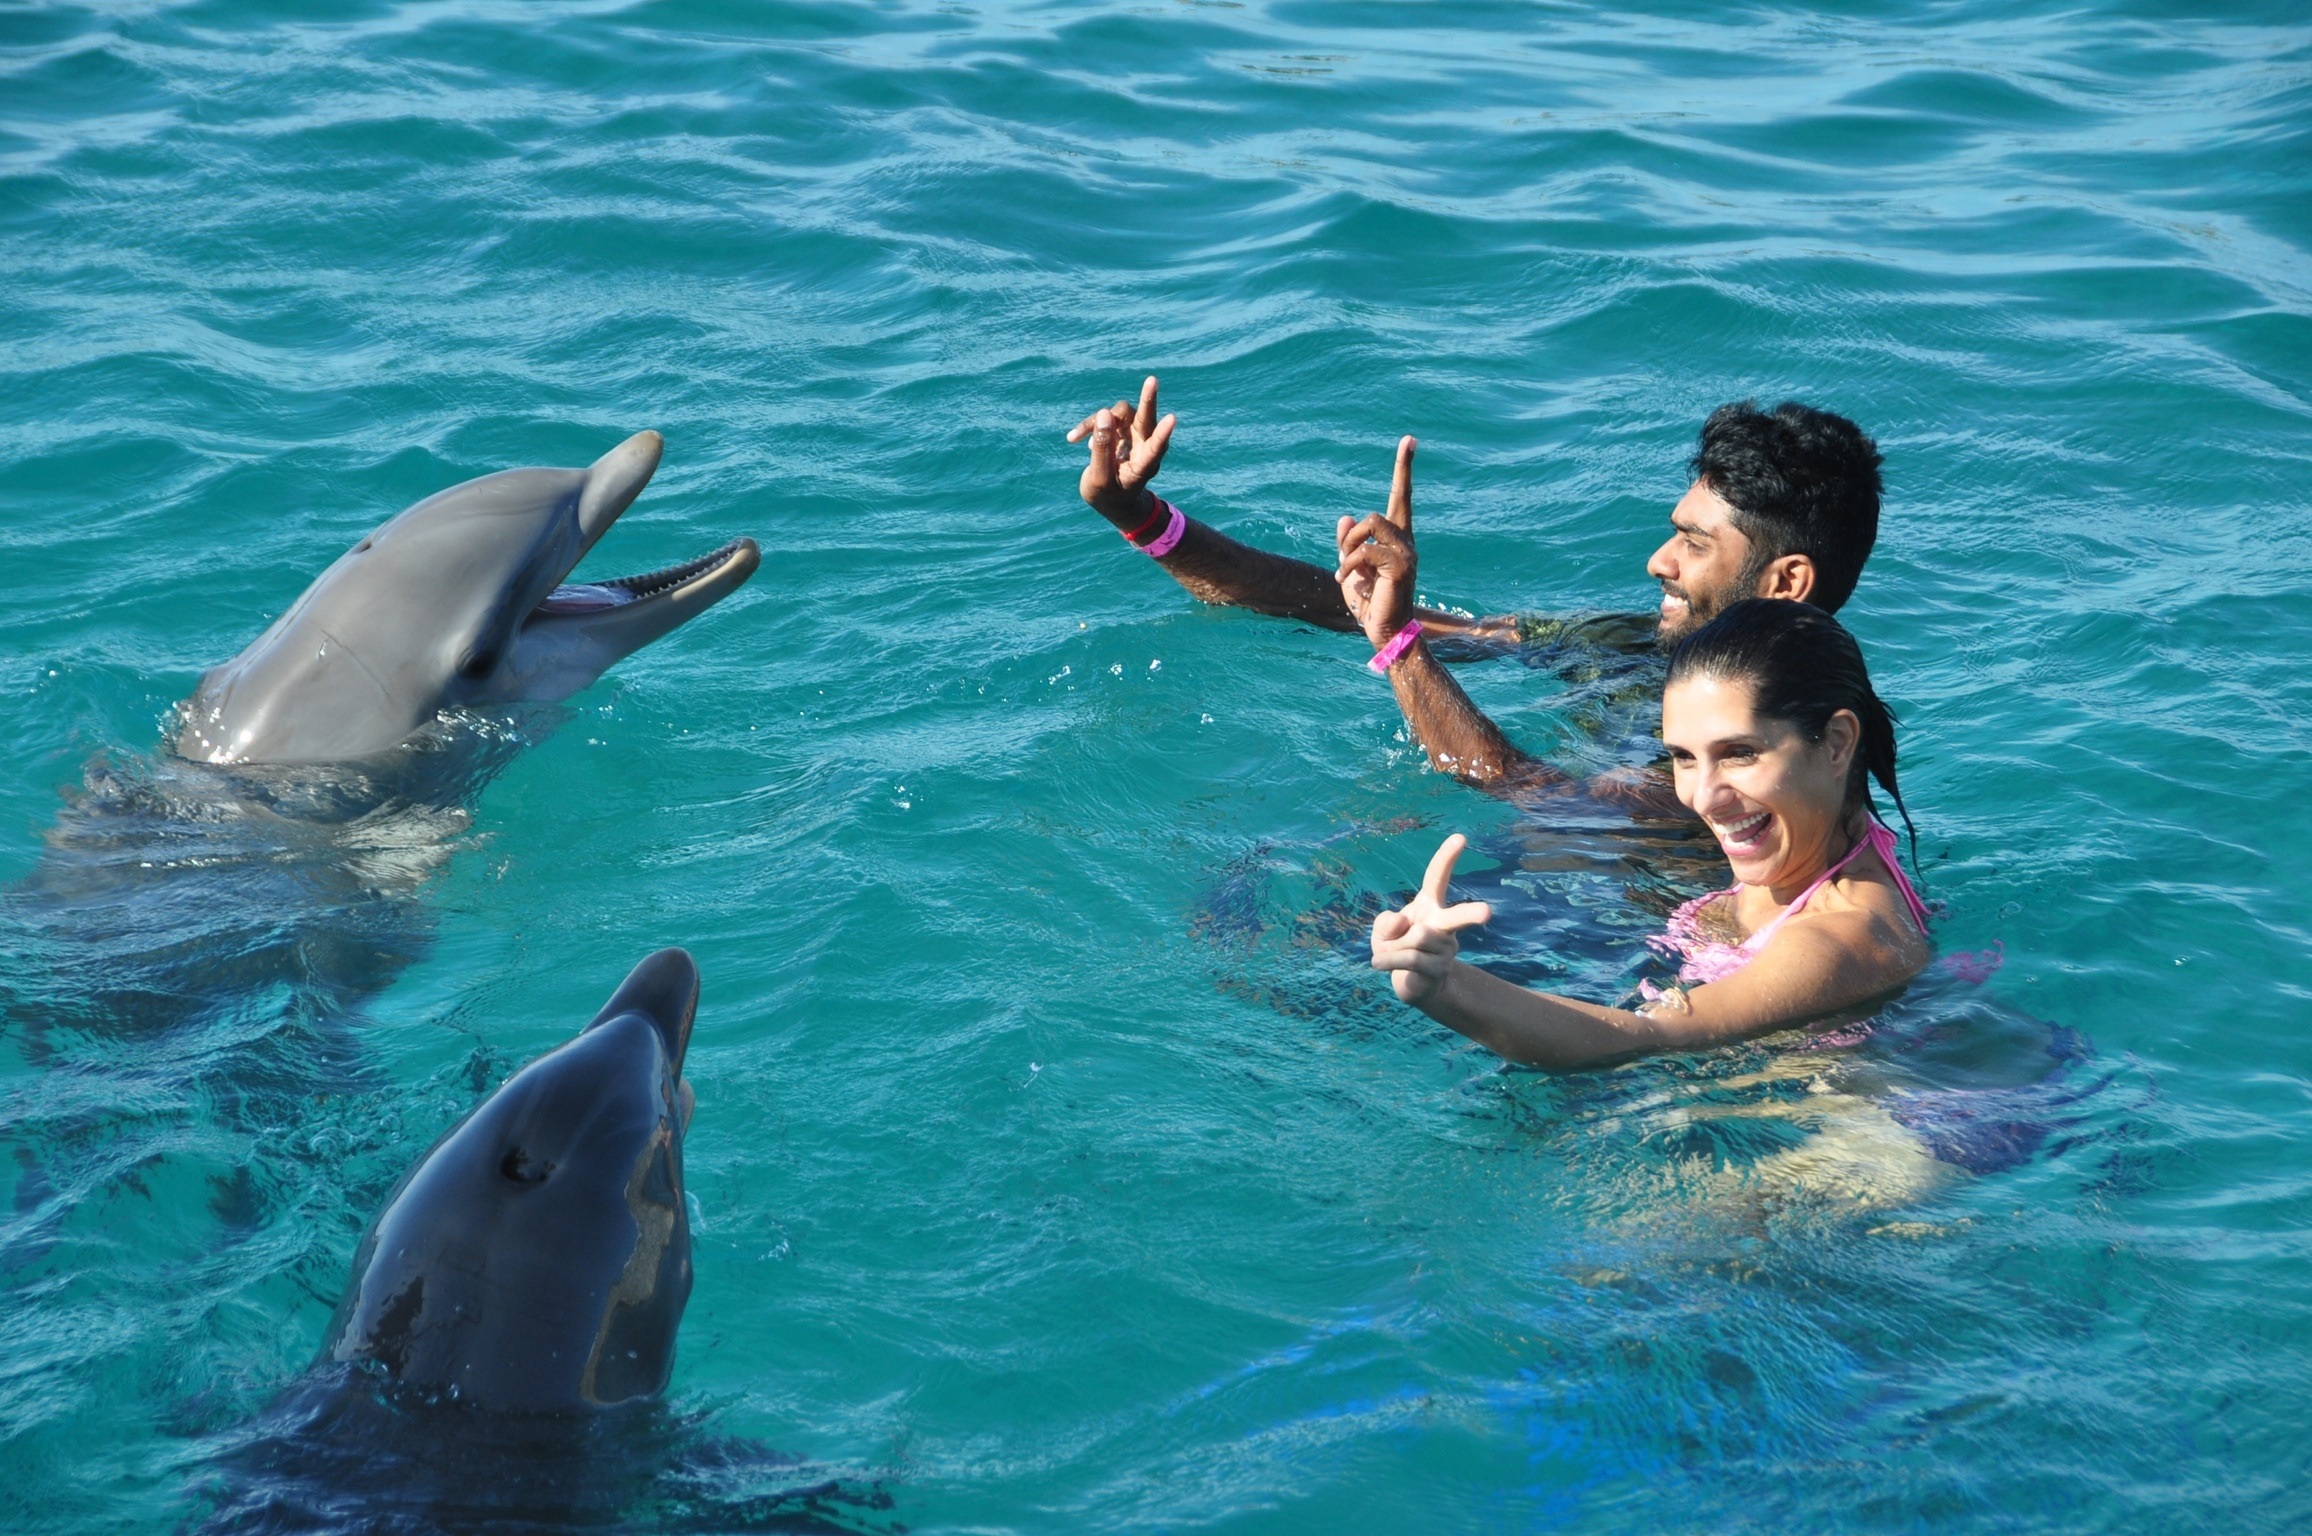
sea, water, summer, wildlife, swim, biology, mammal, aquatic, flipper, swimming, playful, fun, happy, aquarium, marine, vertebrate, dolphin, dolphins, marine mammal, marine biology, whales dolphins and porpoises, common bottlenose dolphin